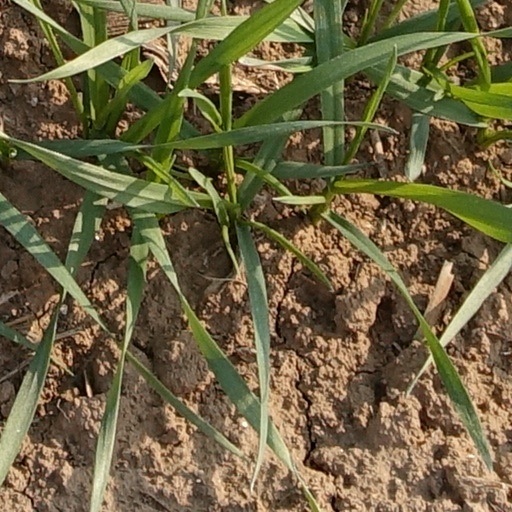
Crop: wheat